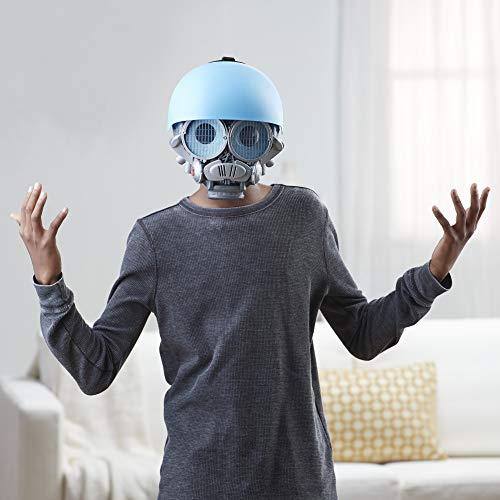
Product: Transformers: Bumblebee Autobot Sqweeks Voice Changer Mask
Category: Toys & Games | Dress Up & Pretend Play | Masks
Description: Autobot Sqweeks Voice Changer Mask.
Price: $6.99
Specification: ProductDimensions:4.6x8.5x11inches|ItemWeight:1.4pounds|ShippingWeight:1.4pounds(Viewshippingratesandpolicies)|DomesticShipping:ItemcanbeshippedwithinU.S.|InternationalShipping:ThisitemcanbeshippedtoselectcountriesoutsideoftheU.S.LearnMore|ASIN:B072MZ3139|Itemmodelnumber:E1757|Manufacturerrecommendedage:5yearsandup|Batteries:3AAAbatteriesrequired.(included)